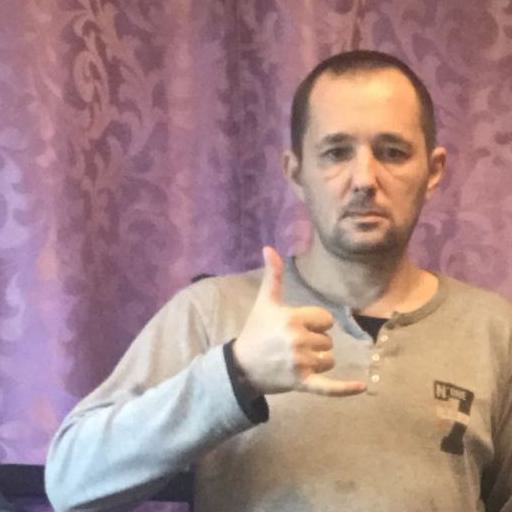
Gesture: call